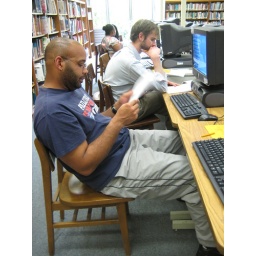
coach k: "man, i'd rather be in my computer lab right now..."